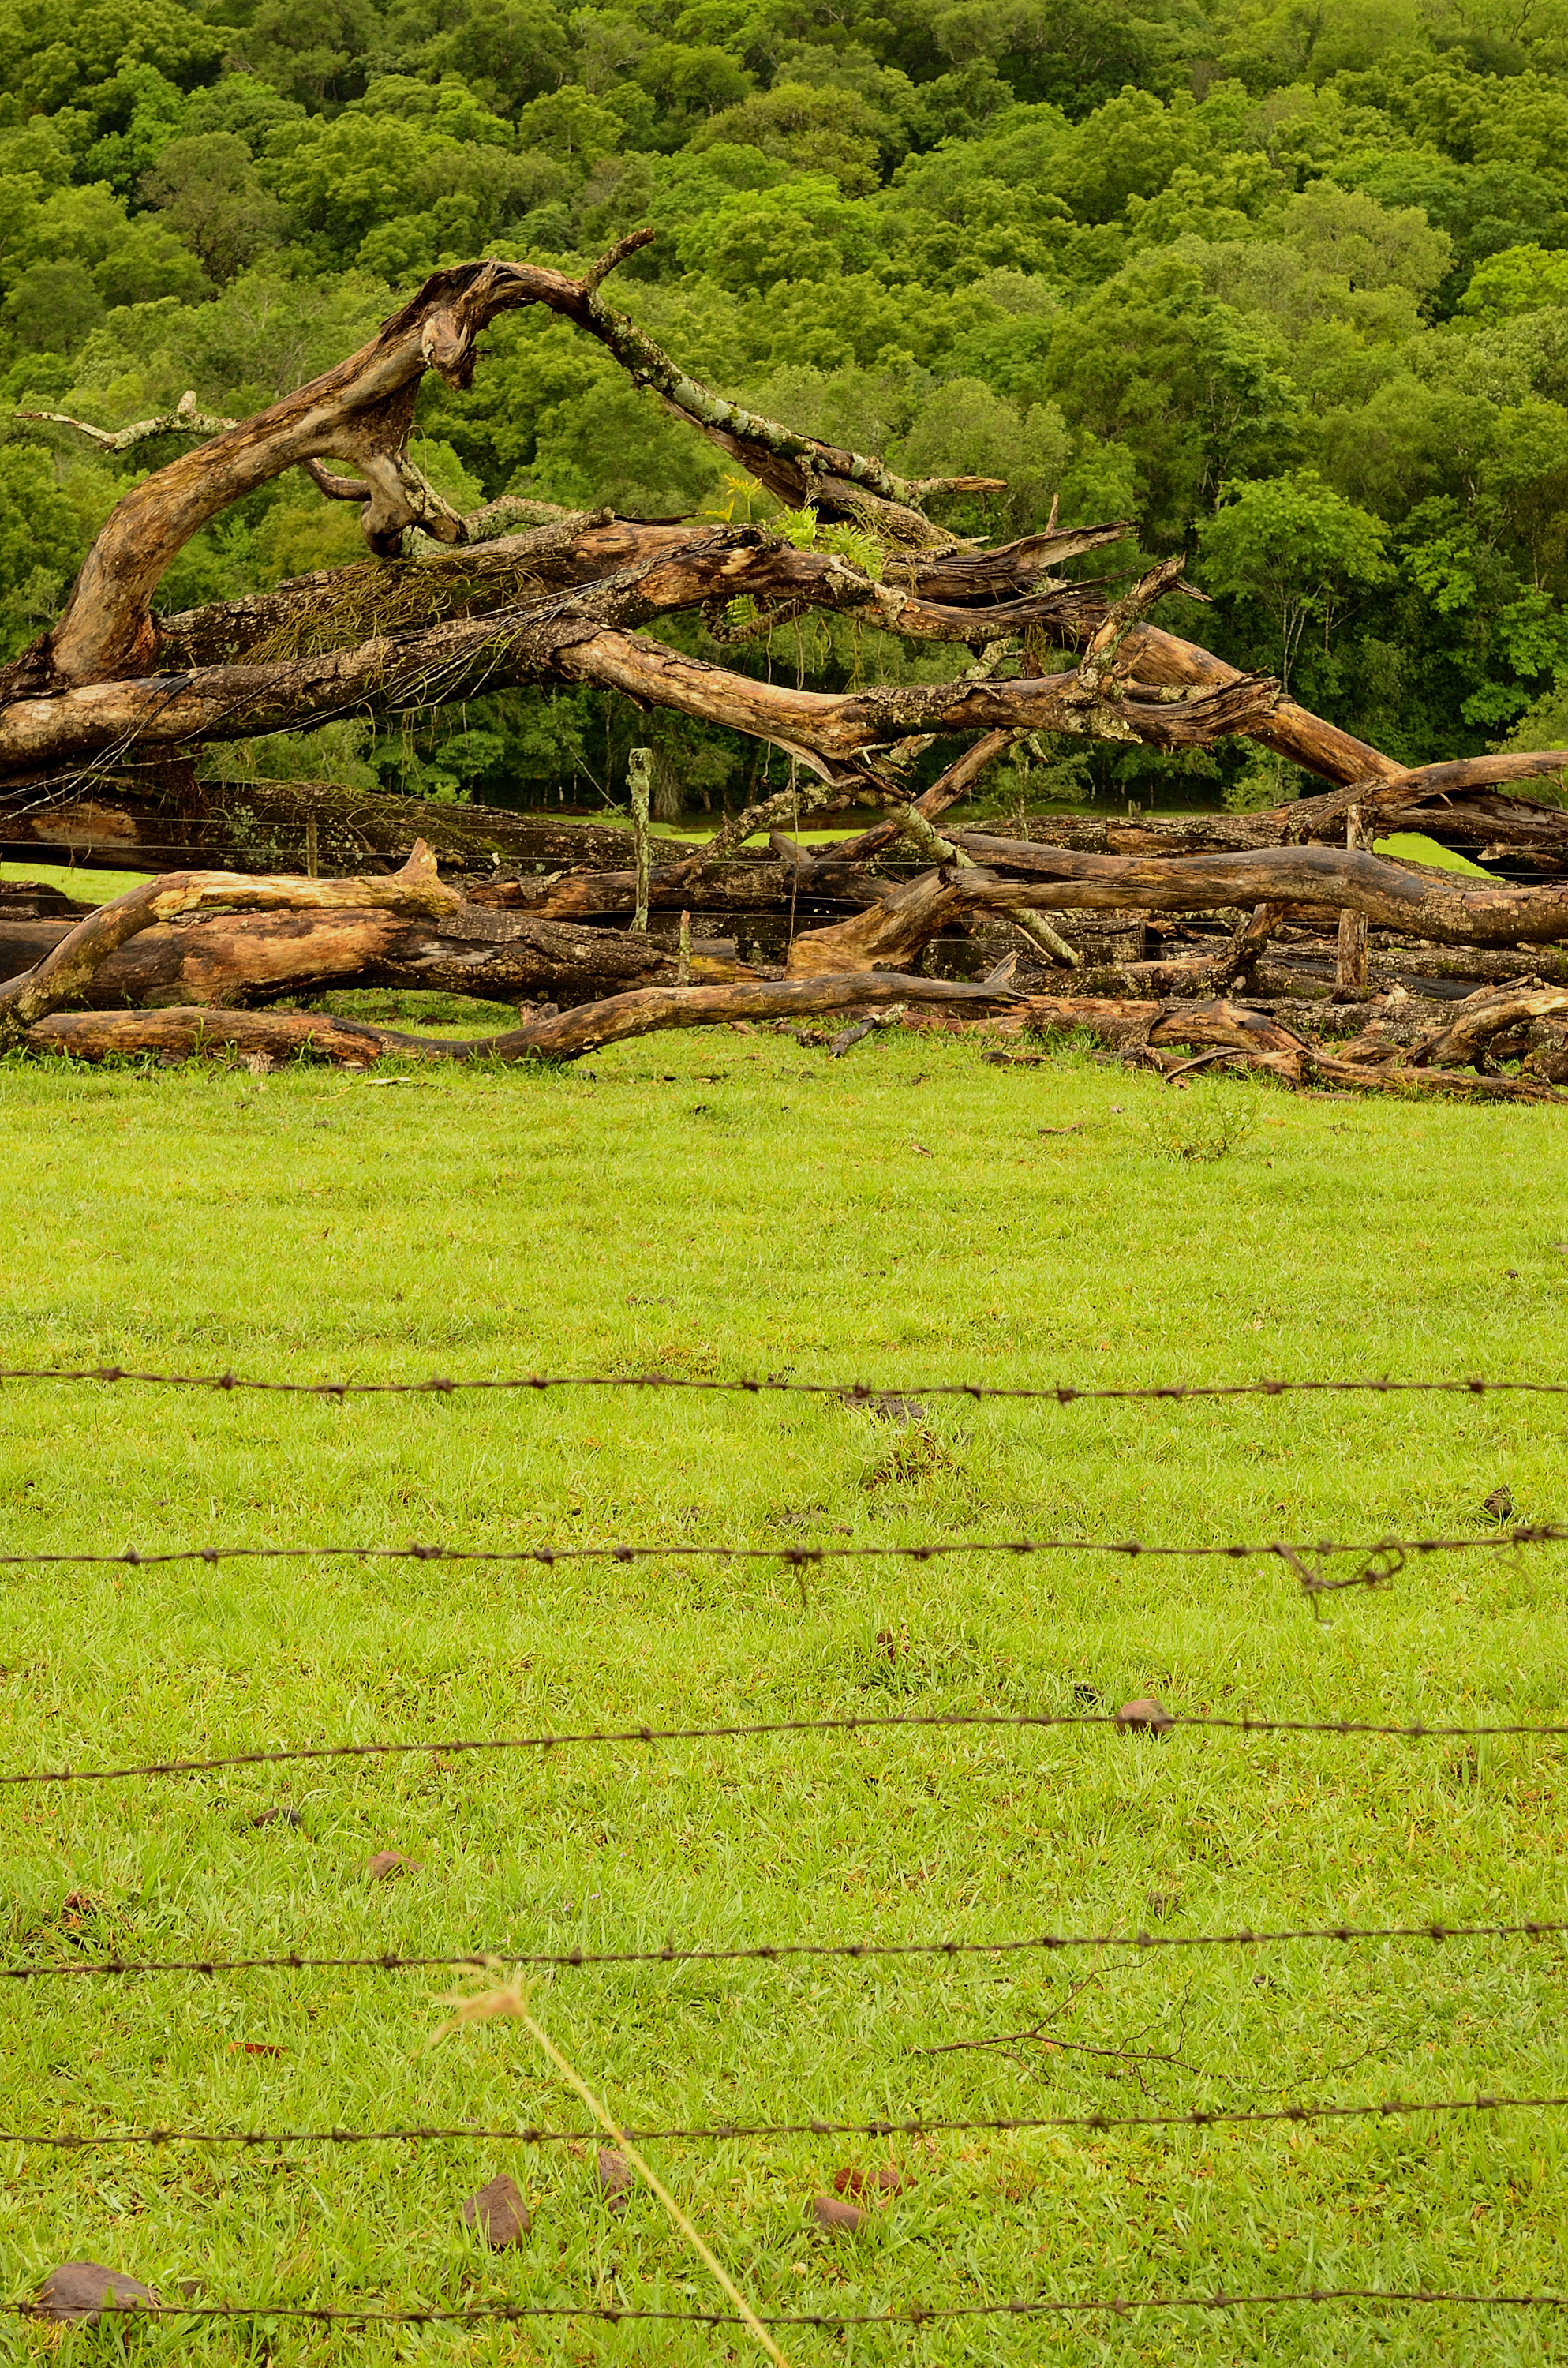
landscape, tree, nature, grass, wilderness, mountain, plant, field, meadow, leaf, hill, flower, valley, green, pasture, soil, agriculture, highland, plain, grassland, vegetation, plantation, plateau, misiones, habitat, ecosystem, rural area, paddy field, natural environment, geographical feature, grass family